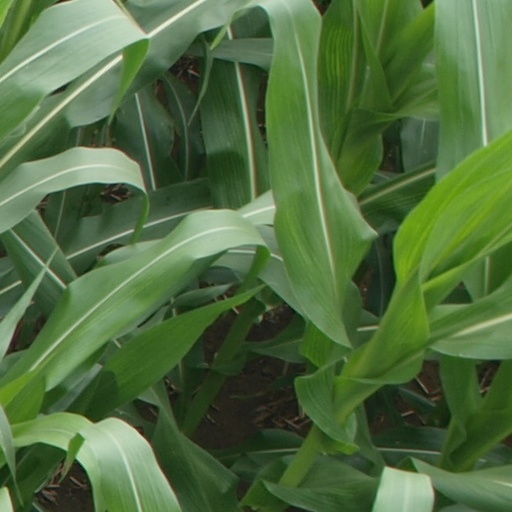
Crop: maize; corn